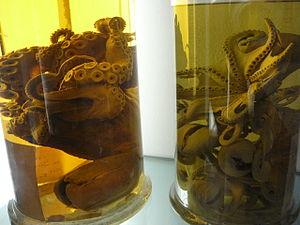
Pieuvres dans le formol - NHM
Le musée d’histoire naturelle de Londres est l'un des trois grands musées installés le long de Exhibition Road, dans le quartier de Kensington à Londres. Il accueille des collections de sciences de la vie et de la terre. Rempli des trouvailles de l'ex-empire colonial, il compte notamment les collections apportées par l'explorateur James Cook et le naturaliste Charles Darwin.
Une collection scientifique est une collection d'objets liés à une ou plusieurs activités scientifiques, en général dans le domaine des sciences empiriques ou de l'histoire humaine.